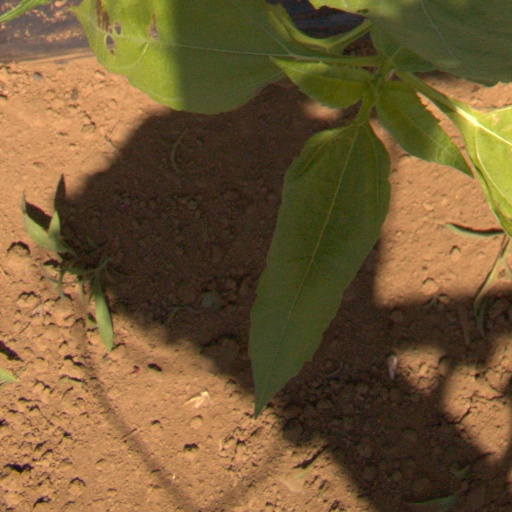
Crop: Jerusalem artichoke